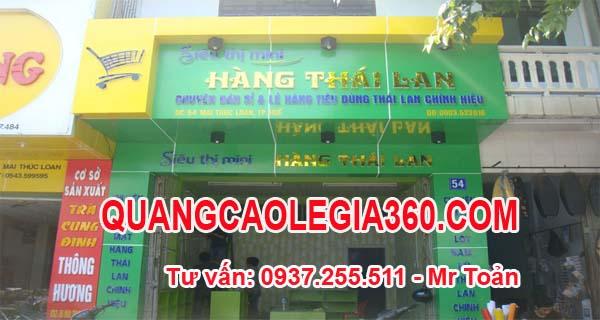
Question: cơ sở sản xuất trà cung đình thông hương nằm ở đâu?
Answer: ở kế bên siêu thị mini hàng thái lan